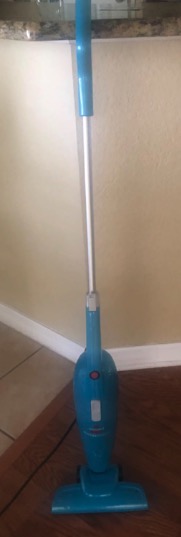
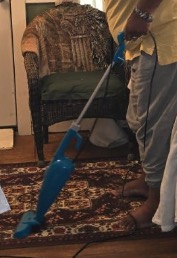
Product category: items_vacuum
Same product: yes